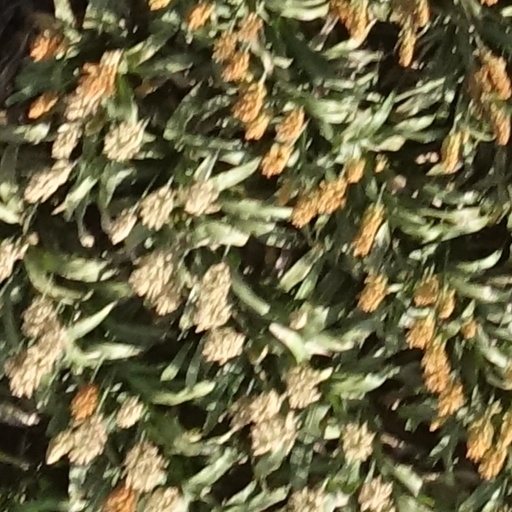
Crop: sorghum